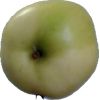
Label: Apple 6